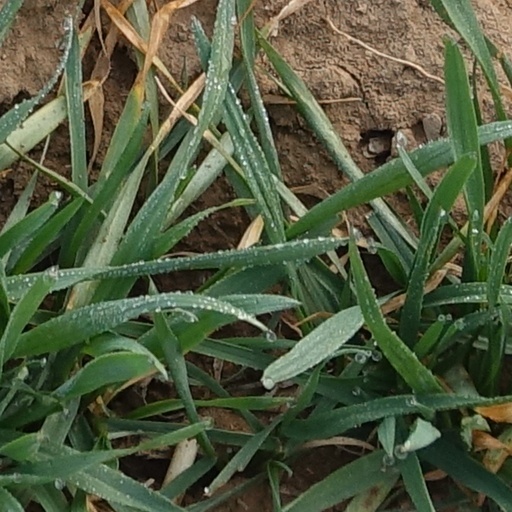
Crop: wheat